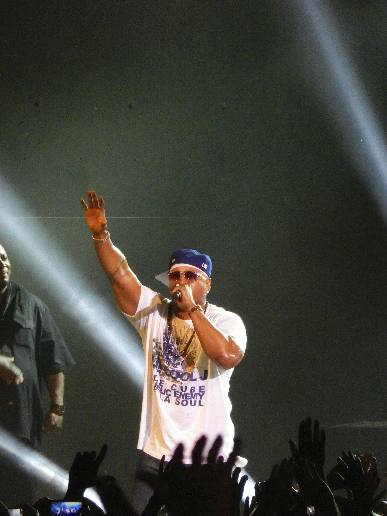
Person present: Yes